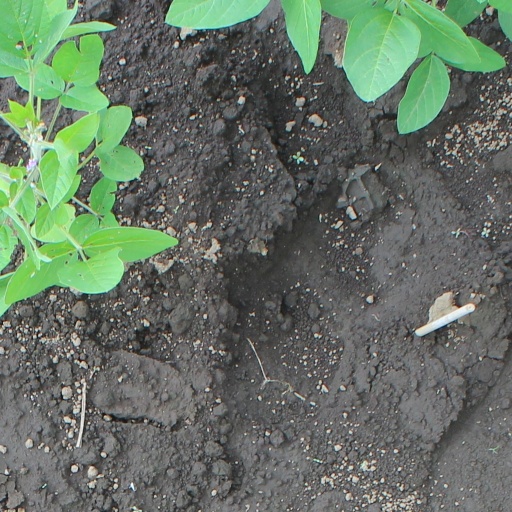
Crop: soybean